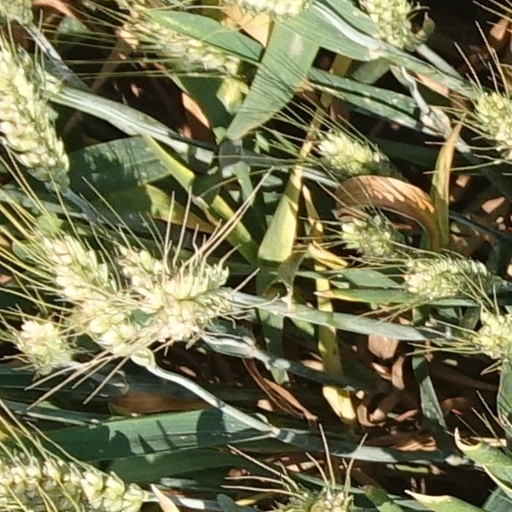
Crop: wheat